The boy Jones

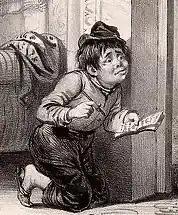
Depiction of Jones, 1840s

Edward Jones (7 April 1824 – 1893 or 1896), also known as "the boy Jones", was an English stalker who became notorious for breaking into Buckingham Palace several times between 1838 and 1841.